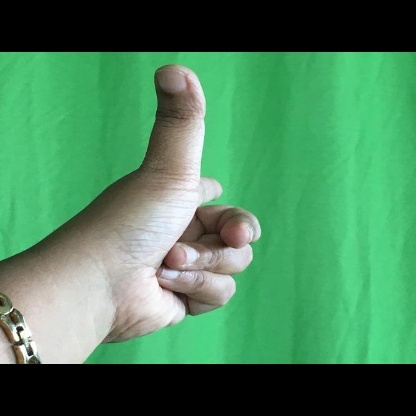
Mudra: Chandrakala